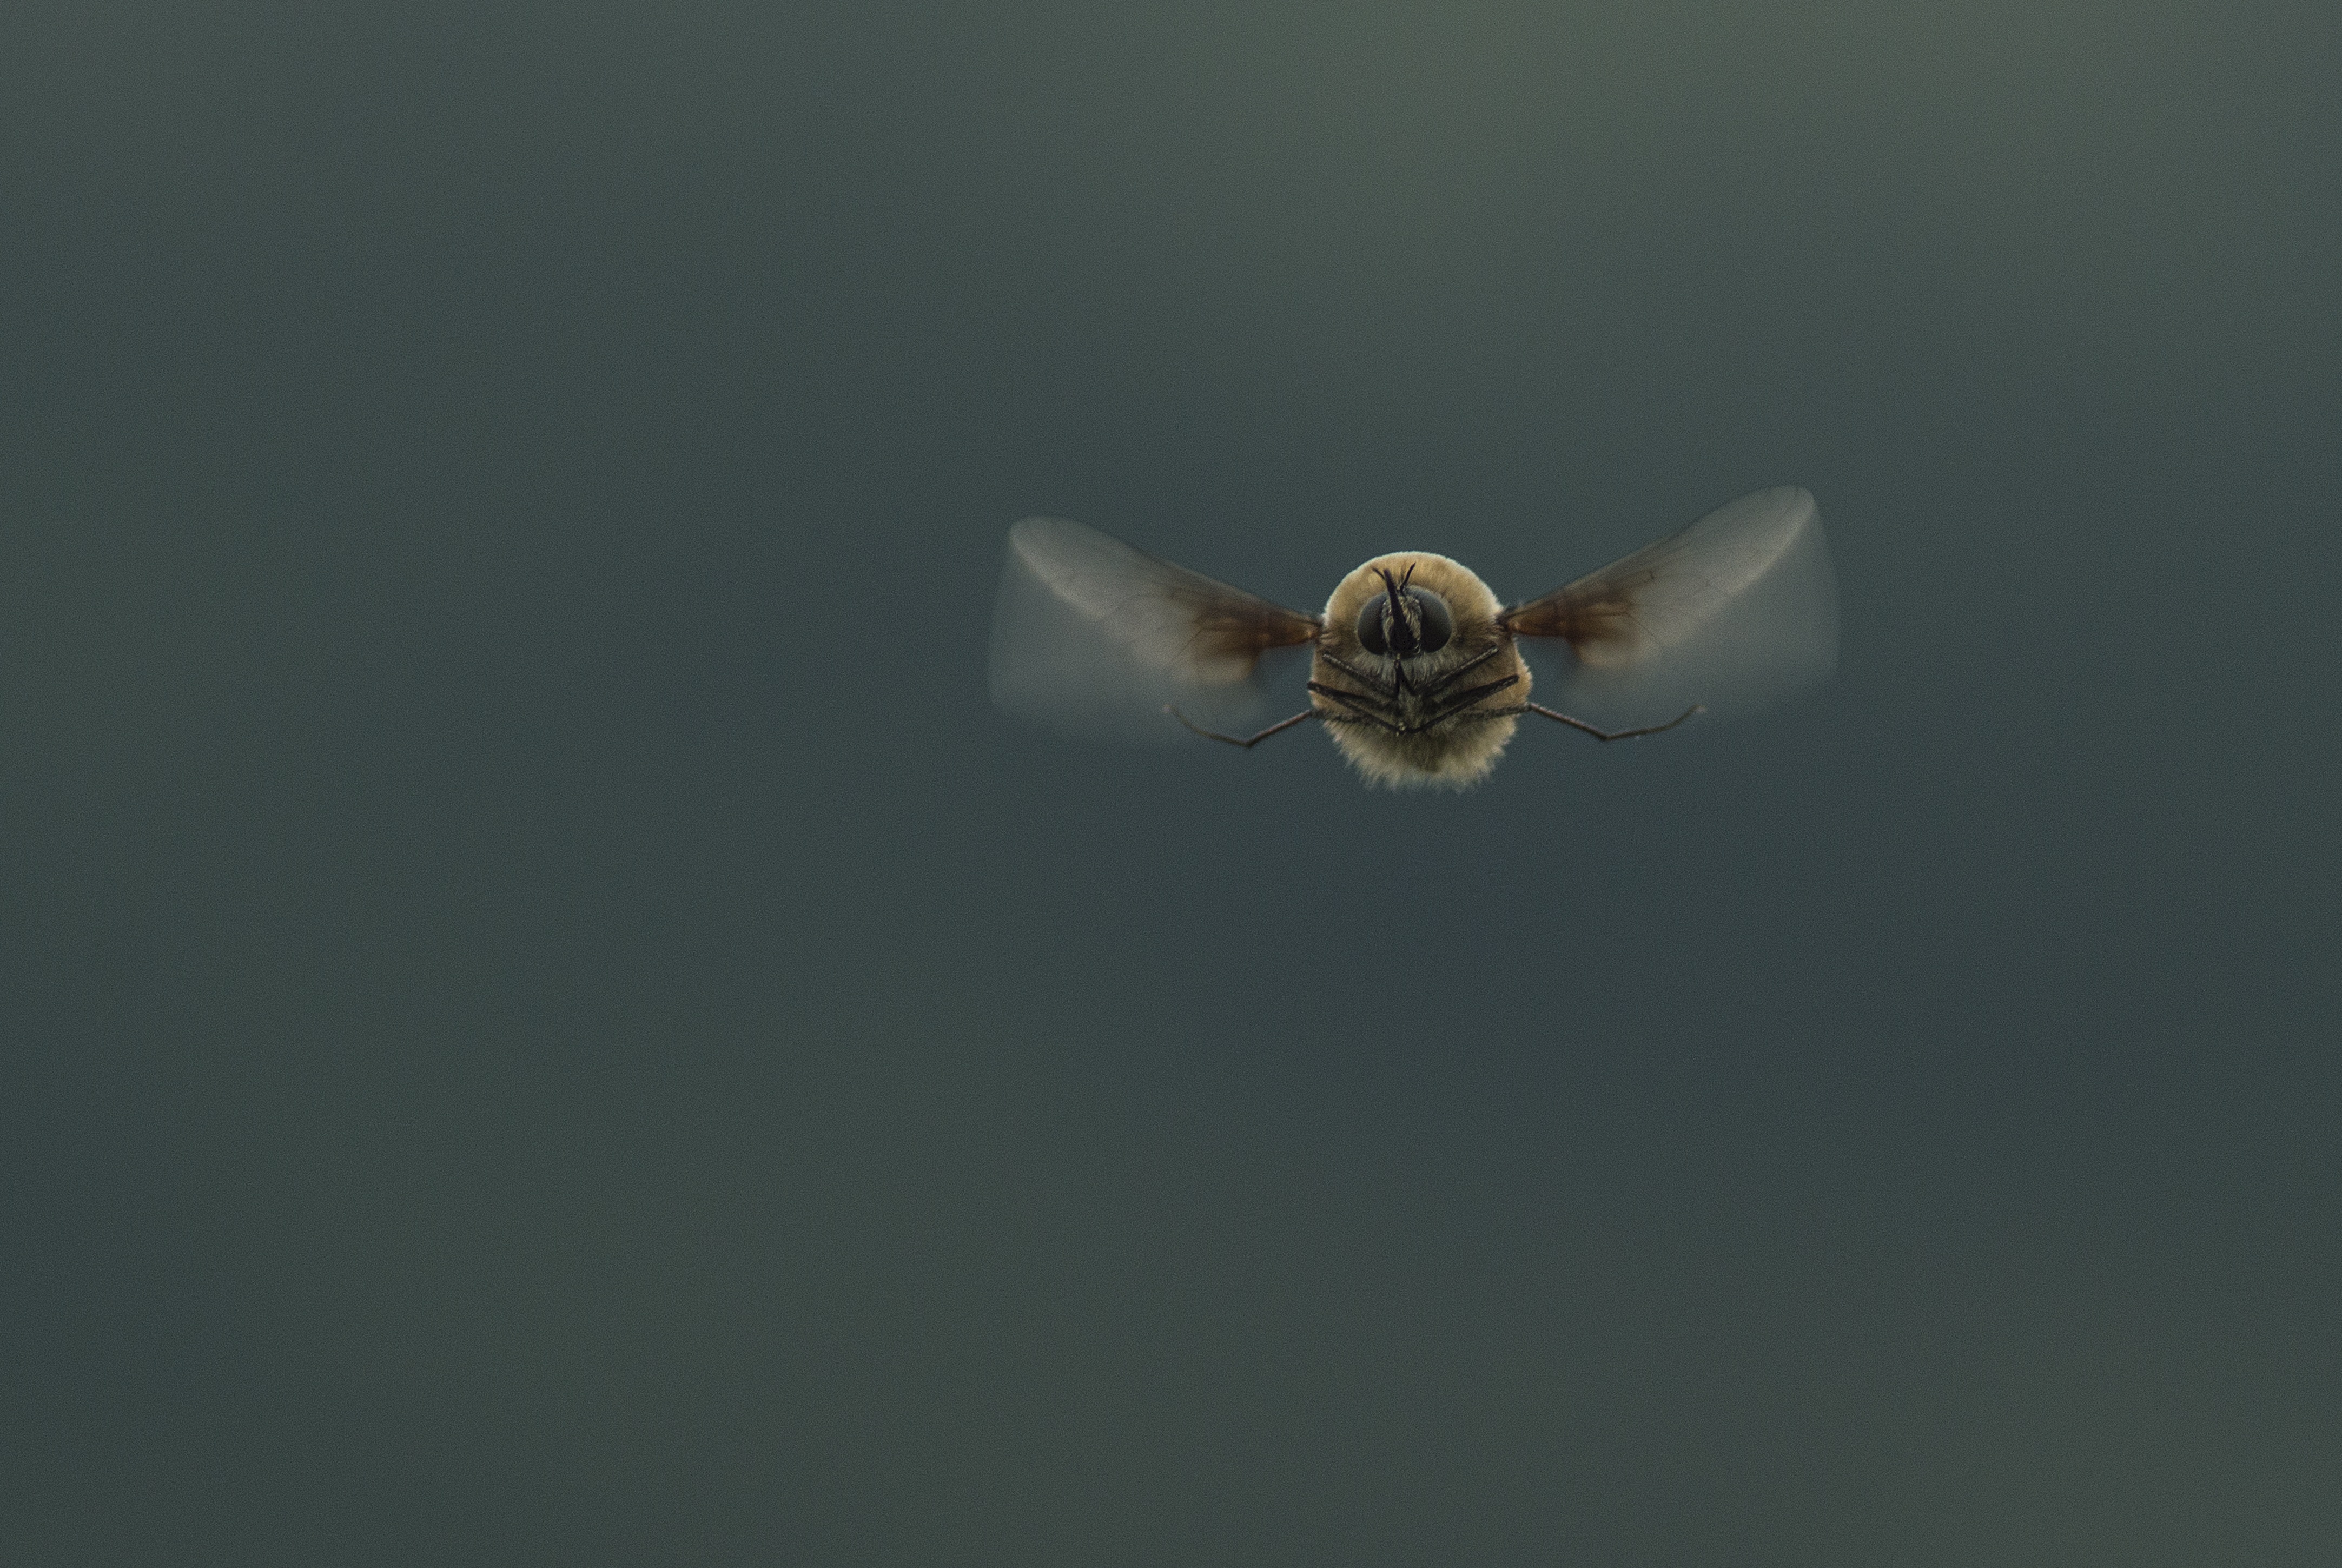
nature, wing, plant, photography, flower, animal, flying, fly, summer, wild, insect, macro, natural, fauna, invertebrate, life, close up, macro photography, atmosphere of earth